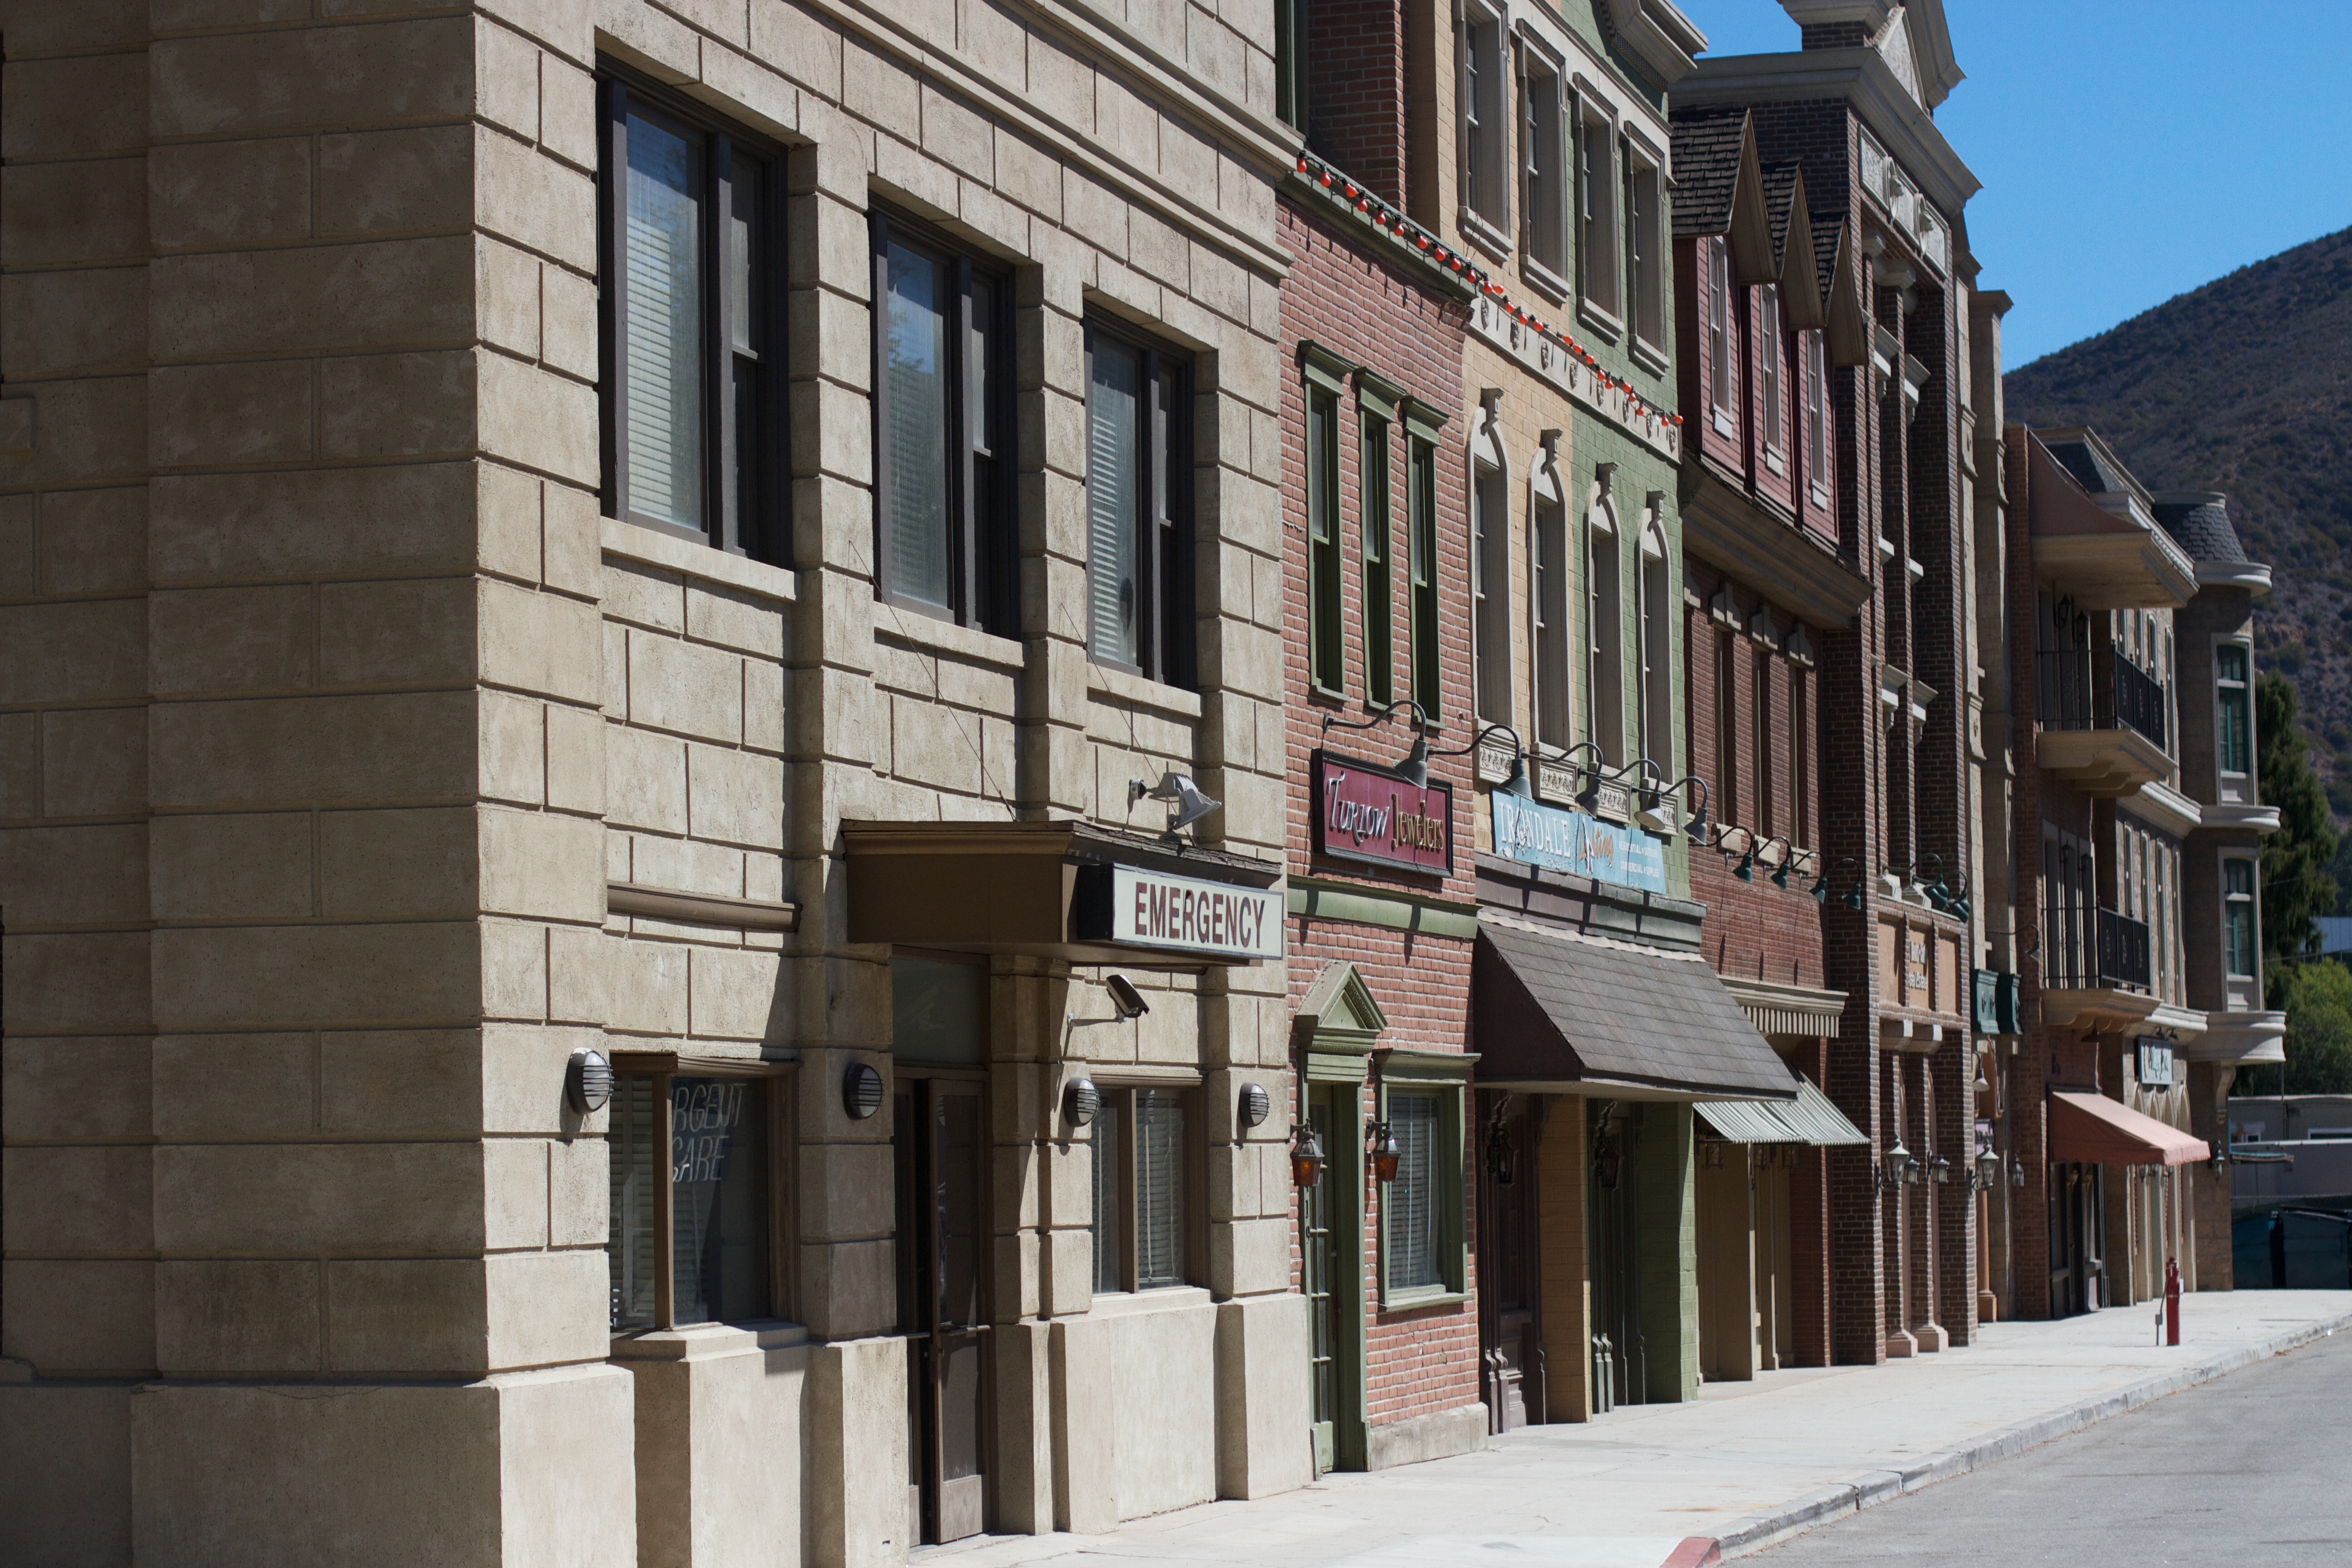
architecture, road, street, house, town, alley, wall, downtown, facade, property, apartment, tower block, infrastructure, neighbourhood, residential area